Rawly Eastwick

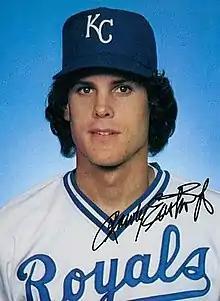
Eastwick in 1980

Rawlins Jackson "Rawly" Eastwick (born October 24, 1950) is an American former professional baseball relief pitcher, who played in Major League Baseball (MLB) for the Cincinnati Reds, St. Louis Cardinals, New York Yankees, Philadelphia Phillies, Kansas City Royals, and Chicago Cubs, from to .